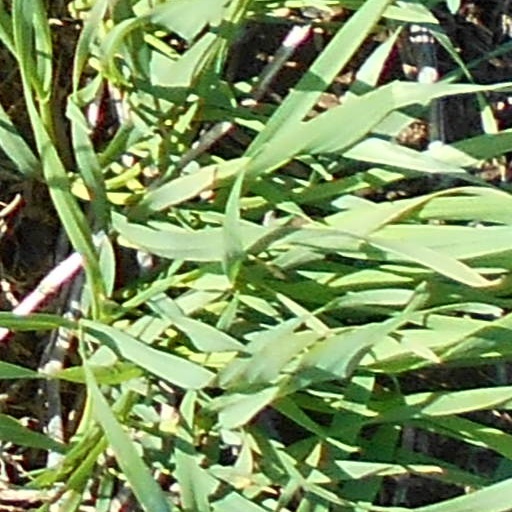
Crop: wheat